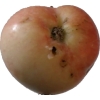
Label: Apple 10